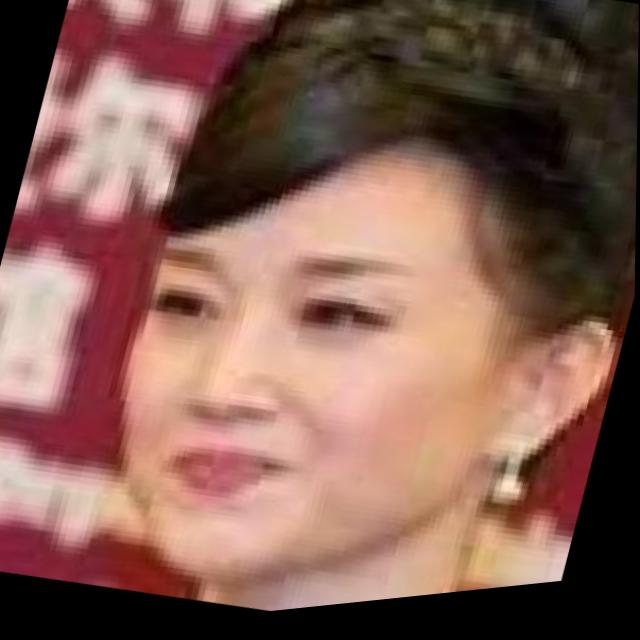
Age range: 45-64